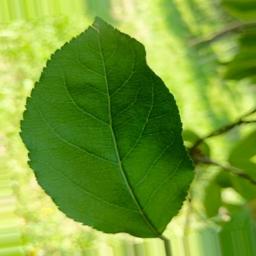
Label: Healthy